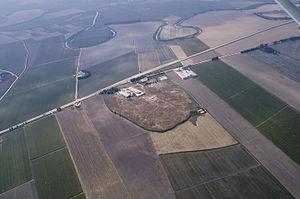
Tell Tayinat est un tell de basse altitude situé sur la rive est de l’Oronte, dans la province de Hatay, dans le sud-est de la Turquie, à environ 25 kilomètres au sud-est d’Antakya. Il est situé le long de la limite sud-ouest de la vallée d'Amuq. Le site se trouve à environ 800 mètres de Tell Atchana, le site de la ville antique d’Alalakh. C'est un emplacement possible de la ville de Calneh mentionné dans la Bible hébraïque. Il s'agit probablement de Kinalua, la capitale de l’ancien royaume néo-hitte de Palistin.